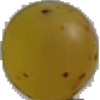
Label: Grape White 3